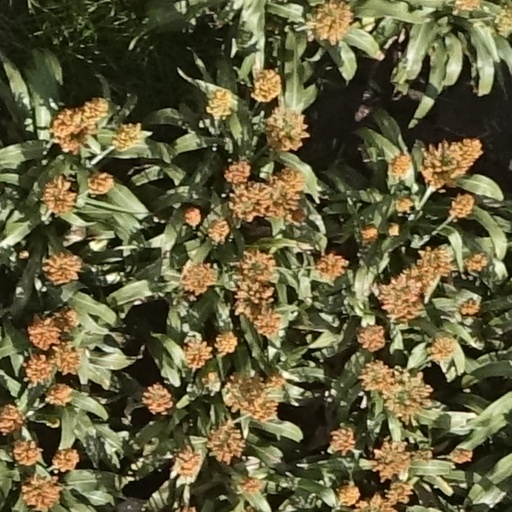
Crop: sorghum